2023 Sprecher 150

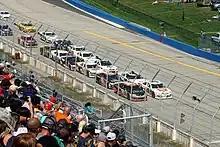
A restart during the 2023 Sprecher 150

The 2023 Sprecher 150 was the 15th stock car race of the 2023 ARCA Menards Series season, the 7th race of the 2023 ARCA Menards Series East season, and the 3rd iteration of the event. The race was held on Sunday, August 27, 2023, in West Allis, Wisconsin at the Milwaukee Mile, a 1-mile (1.6 km) permanent oval-shaped racetrack. The race took the scheduled 150 laps to complete. William Sawalich, driving for Joe Gibbs Racing, would hold off Jesse Love in a fierce battle with five laps to go, and earned his second career ARCA Menards Series win, his third career ARCA Menards Series East win, and his fourth of the season. Sawalich would also dominate the entire race, leading a race-high 141 laps. To fill out the podium, Love and Sean Hingorani, both driving for Venturini Motorsports, would finish 2nd and 3rd, respectively.